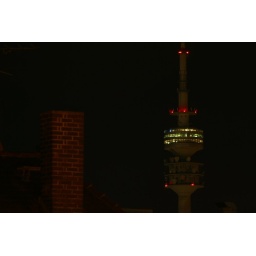
This is the view on the television tower in munich from my window.